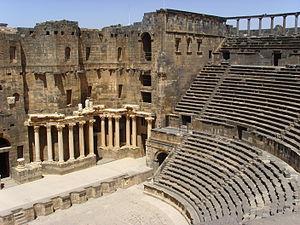
Bosra est une ville du sud de la Syrie, ancienne capitale de la région du Hauran. Située dans une région très fertile, au débouché des caravanes venant d’Arabie, Bosra connut la prospérité et joua un important rôle commercial, comptant jusqu’à 50 000 habitants.
La Legio VI Ferrata fut une légion romaine recrutée en 52 av. J.-C. par Jules César en Gaule cisalpine.